Cooked rice

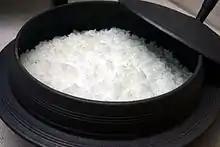
Boiled white Japonica rice in "gamasot", a traditional Korean cauldron

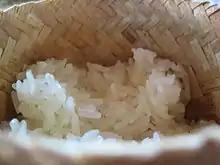
A close-up view of steamed Thai sticky rice in a traditional Lao rice steamer

Rice is often rinsed and soaked before being cooked. Unpolished brown rice requires longer soaking time than milled white rice does. The amount of water added can vary depending on many factors. In most cases, double water in proportion to rice is added depending on the variety of rice and the container it is contained, high cylindrical container is an example. Newly harvested rice usually requires less water, and softer varieties need more water than firmer varieties.